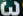
Number: 3